Journey (horse)

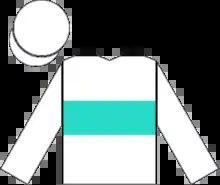
Racing silks of George Strawbridge

Journey (foaled 16 March 2012) is a retired Thoroughbred racehorse best known for winning the British Champions Fillies' and Mares' Stakes at Ascot on British Champions Day. It has been suggested she was named in reference to the band Journey.